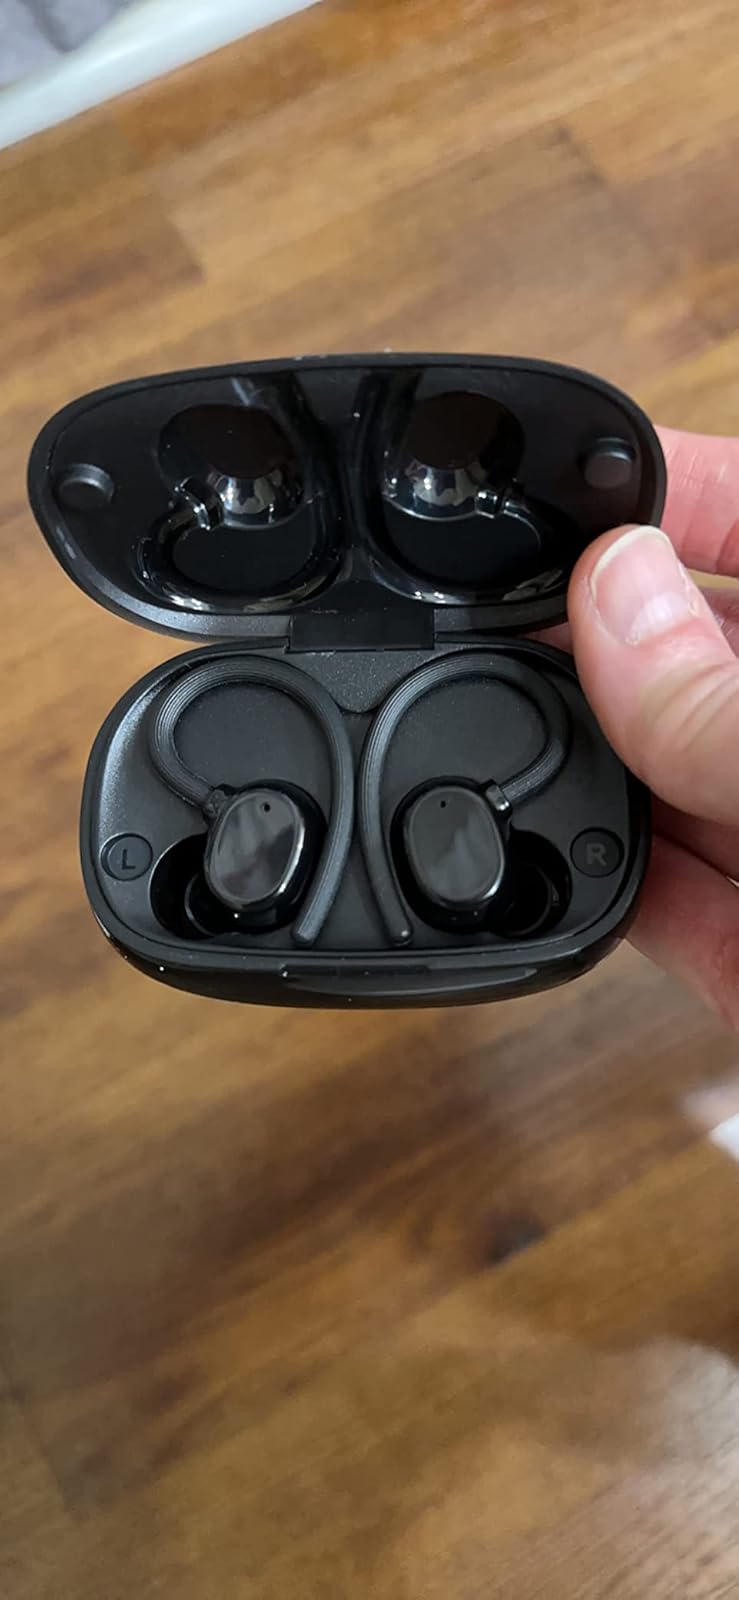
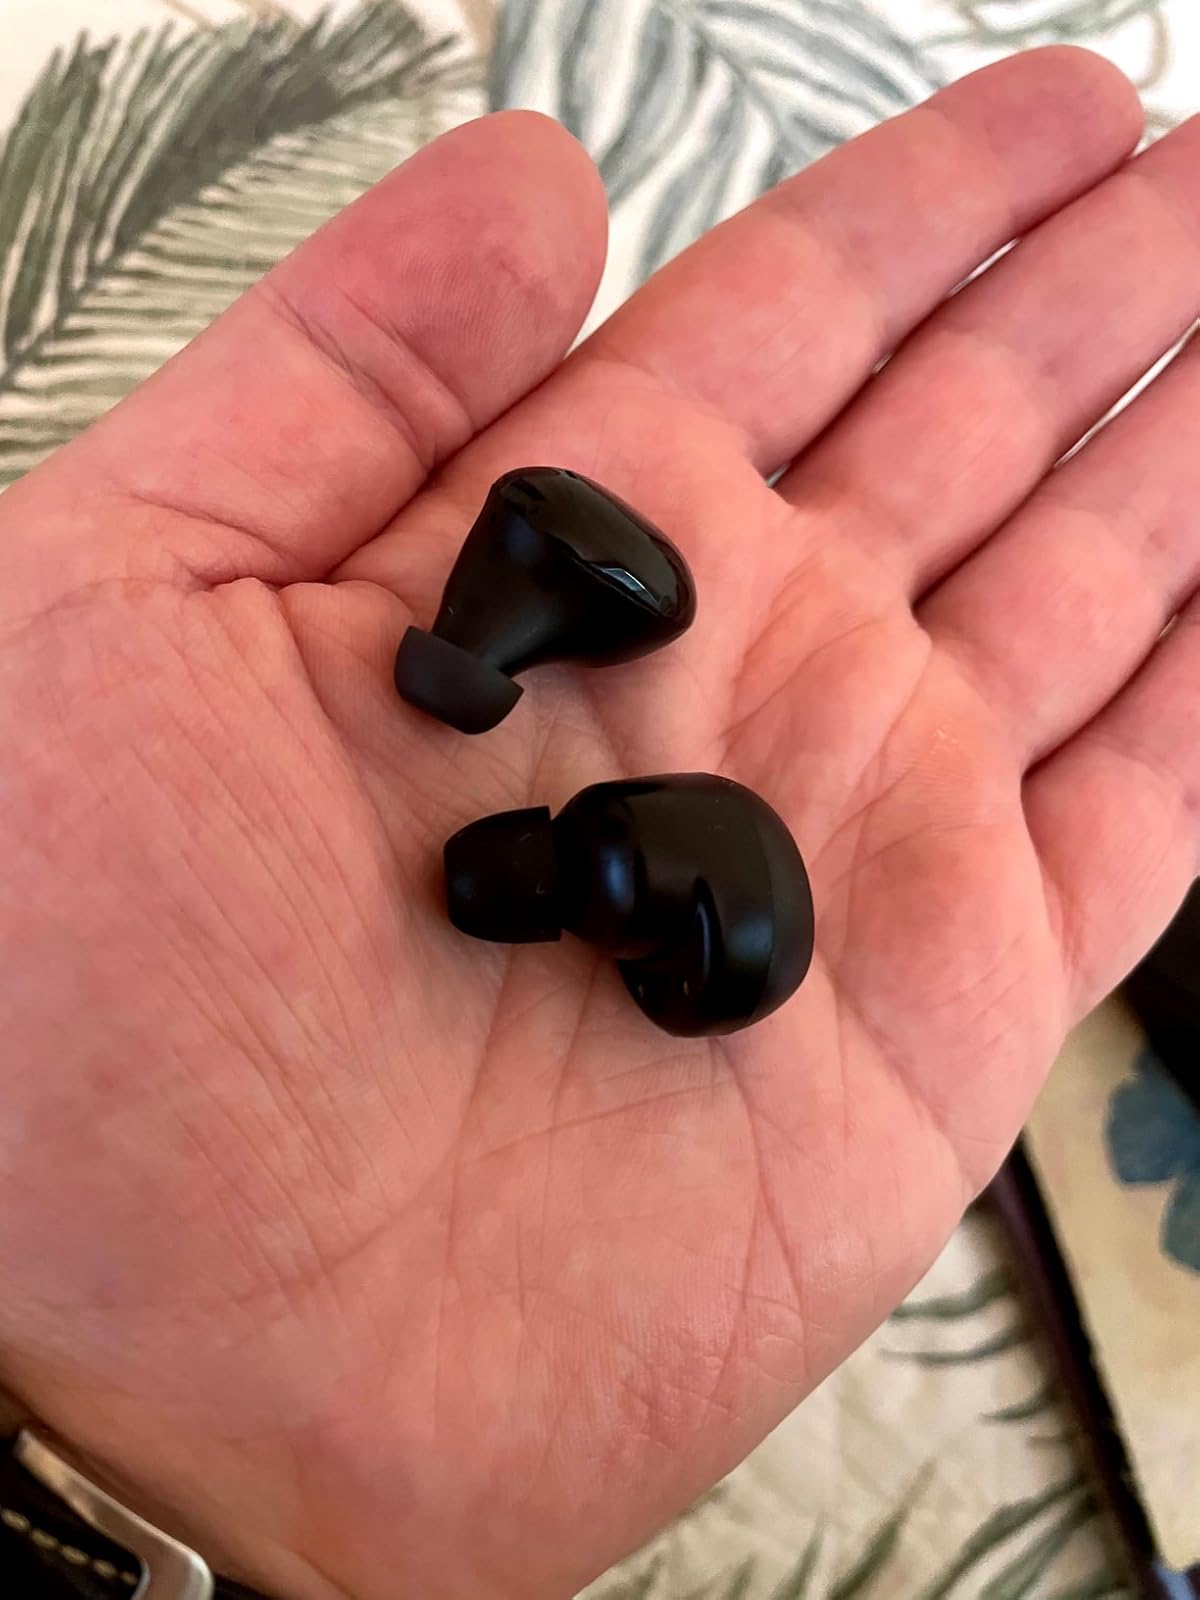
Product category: earbuds
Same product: no